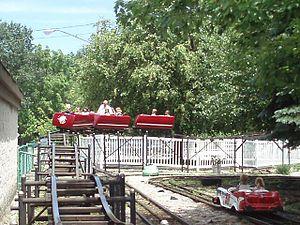
Efteling Ouvert au public le 31 mai 1952.
Les montagnes russes junior sont un type de montagnes russes spécialement étudié pour procurer de sensations modérées, les rendant accessibles aux enfants. On parle aussi parfois de montagnes russes familiales.